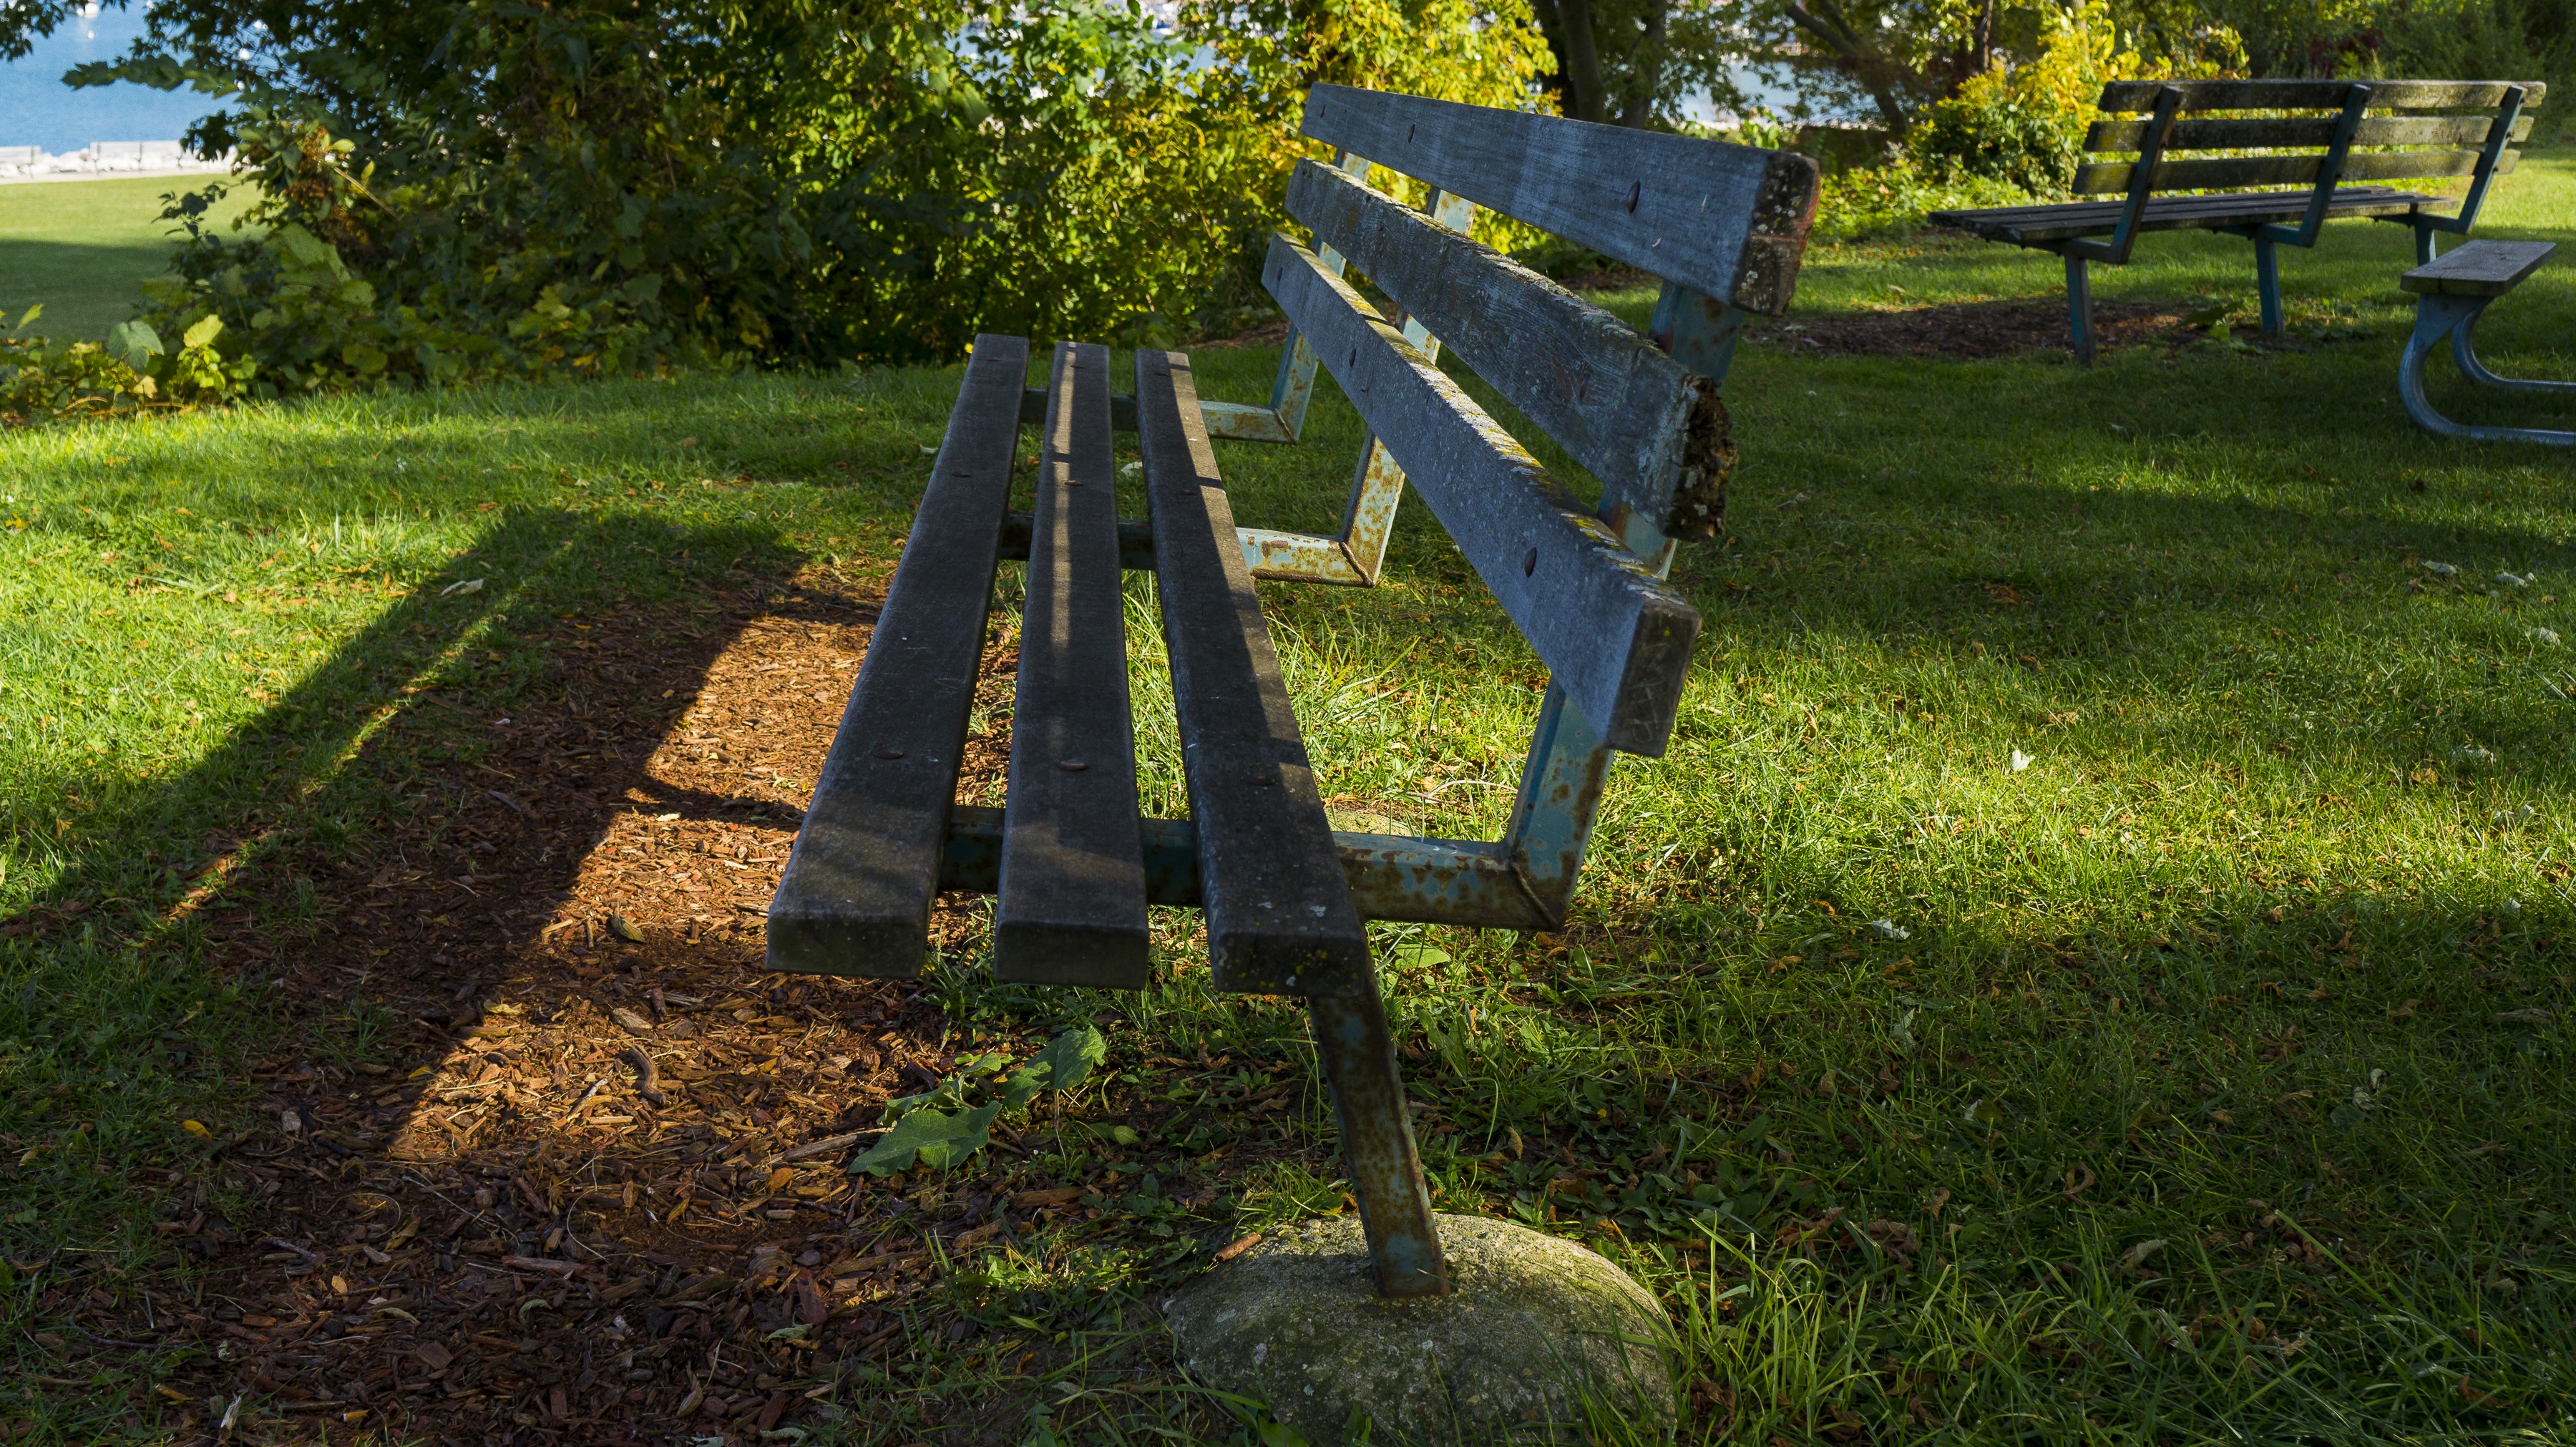
tree, grass, bench, lawn, meadow, sunlight, walkway, green, autumn, park, backyard, garden, relaxation, woodland, yard, woody plant